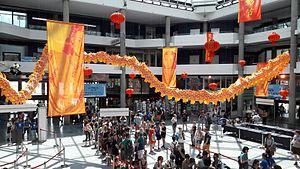
Le centre culturel de Bonlieu décoré à l'occasion du Festival international d'un film d'animation d'Annecy 2016
Le Festival international du film d'animation d'Annecy 2017, 41ᵉ édition du festival, s'est déroulé du 12 au 17 juin 2017. Le pays à l'honneur lors de cette édition est la Chine.